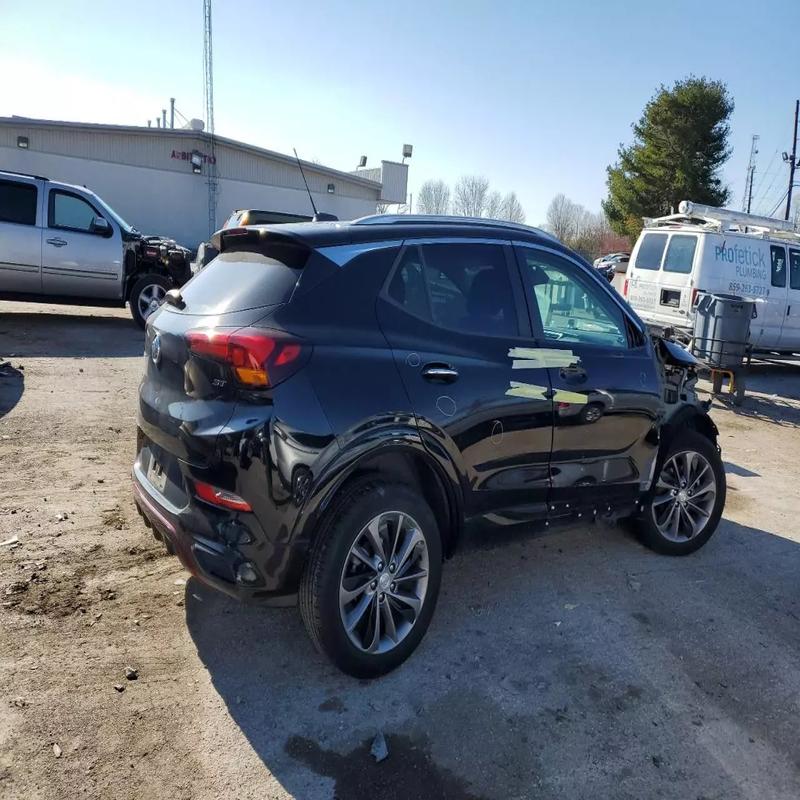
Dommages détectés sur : aile avant droite, porte avant droite, porte arrière droite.
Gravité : majeur